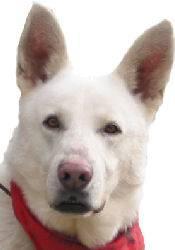
dog